Silchester House

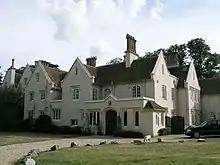
Silchester House

Silchester House is a Victorian mansion located in Silchester, England on the Hampshire and Berkshire border. The west wing of the house dates back to the 17th century while newer parts of the house, such as the library and music room, were added in the late 1920s by Thomas Hartley of Hartley's. Today, it is owned by the company Bijou Wedding Venues and used to host parties and weddings.